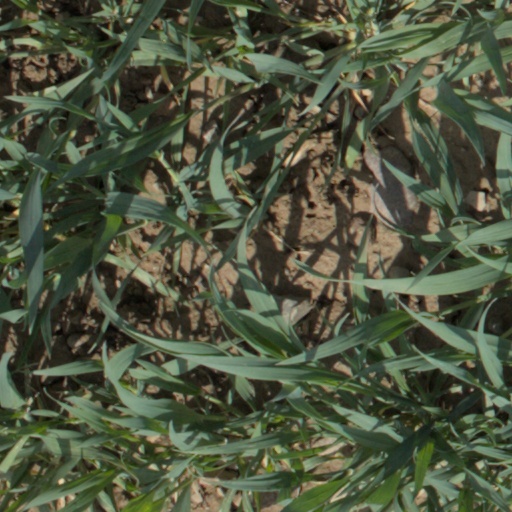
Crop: wheat